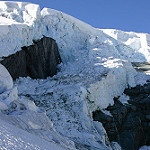
Scene: Outdoor